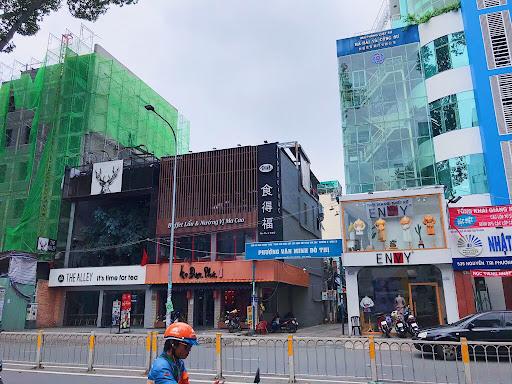
một chiếc ô tô đang di chuyển ở trên đường